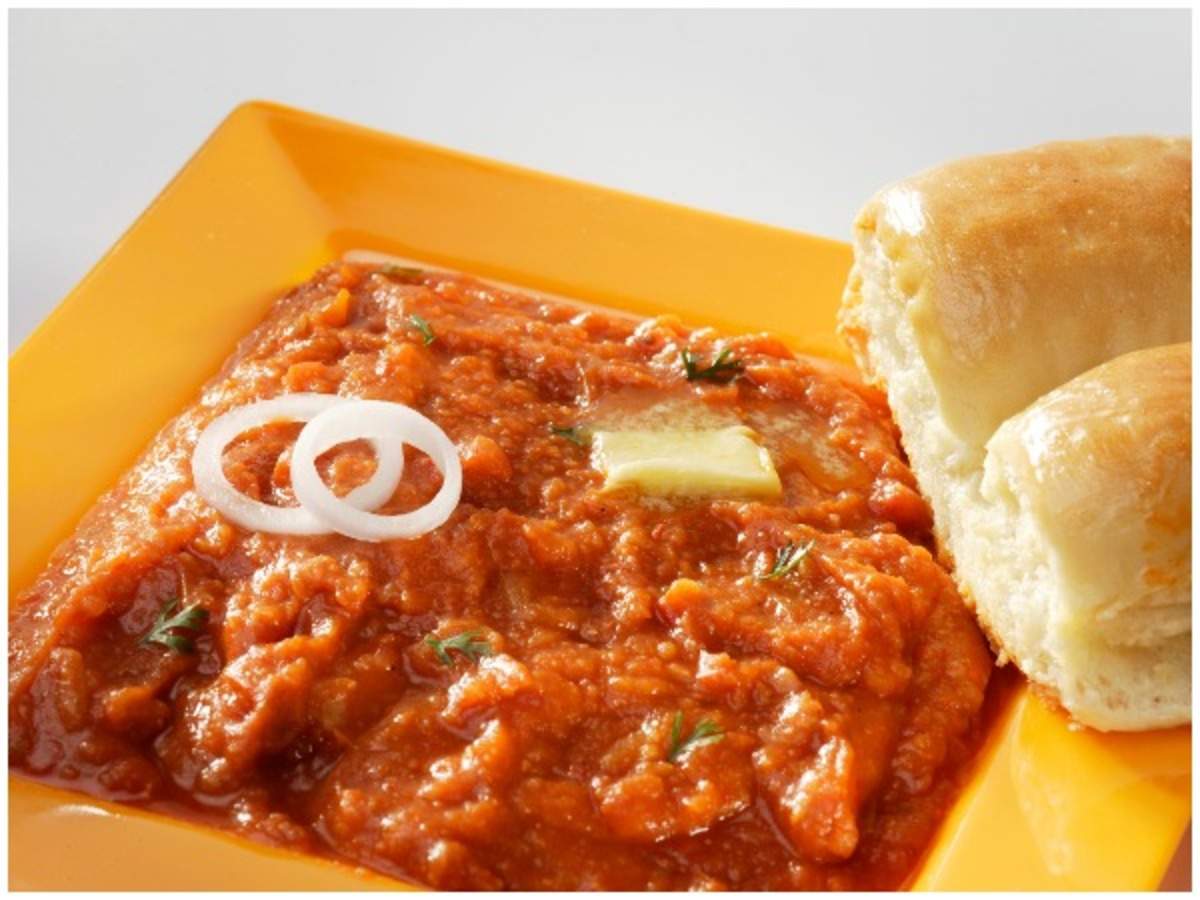
Dish: pav_bhaji